Relief (1906 sternwheeler)

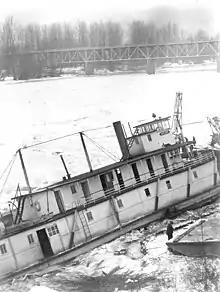
Sternwheeler "Relief", crushed in ice at Salem, Oregon.

On December 24, 1924, the Willamette River, for the first time in many years, froze bank to bank at Salem. "Relief" had loaded nearly 100 tons of cargo, mostly paper, at the Chemeketa street dock at about 10:00 a.m. when a sudden change in current brought ice to the vessel, crossing it against the river bank, listing over badly, and near to capsizing. Efforts to take off the cargo began early in the afternoon, and were successful. Relief was valued at $12,000 and was insured. The boat was being operated at the time by the Inland Waters Transportation company.